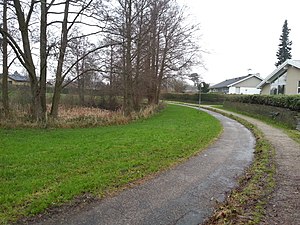
Tibberup (Helsingør) / Boligområder
Separeret stisystem i boligkvarteret mellem Hovvej og Kofod Anchersvej.
Separeret stisystem i boligområde i det sydøstlige Espergærde
Tibberup er en tidligere landsby i Tikøb kommune, nu en bydel i Espergærde.